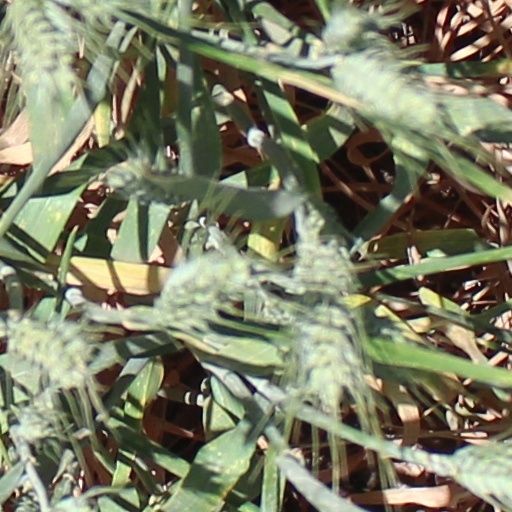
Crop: wheat